National Museum of Iceland

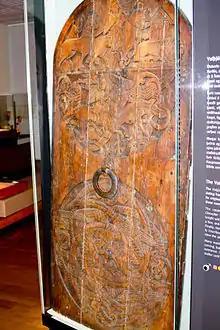
The Valþjófsstaður door on exhibit

The museum's permanent exhibit is about Icelandic history and includes about 2,000 objects. A key object in the permanent exhibition is the Valþjófsstaður door, a celebrated carving depicting a version of the Lion-Knight legend where a knight slays a dragon, thus freeing a lion that becomes his companion.